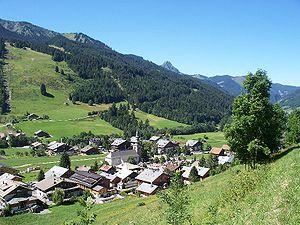
La Chapelle d'Abondance, dans la vallée d'Abondance
La Chapelle-d'Abondance est une commune française située dans le Val d'Abondance du Chablais français, dans le département de la Haute-Savoie, en région Auvergne-Rhône-Alpes.